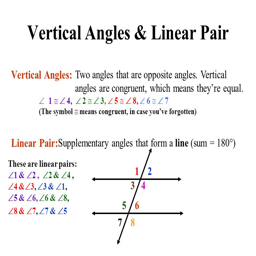
transversal definition : a line that intersects lines in a plane at different points is called a transversal .